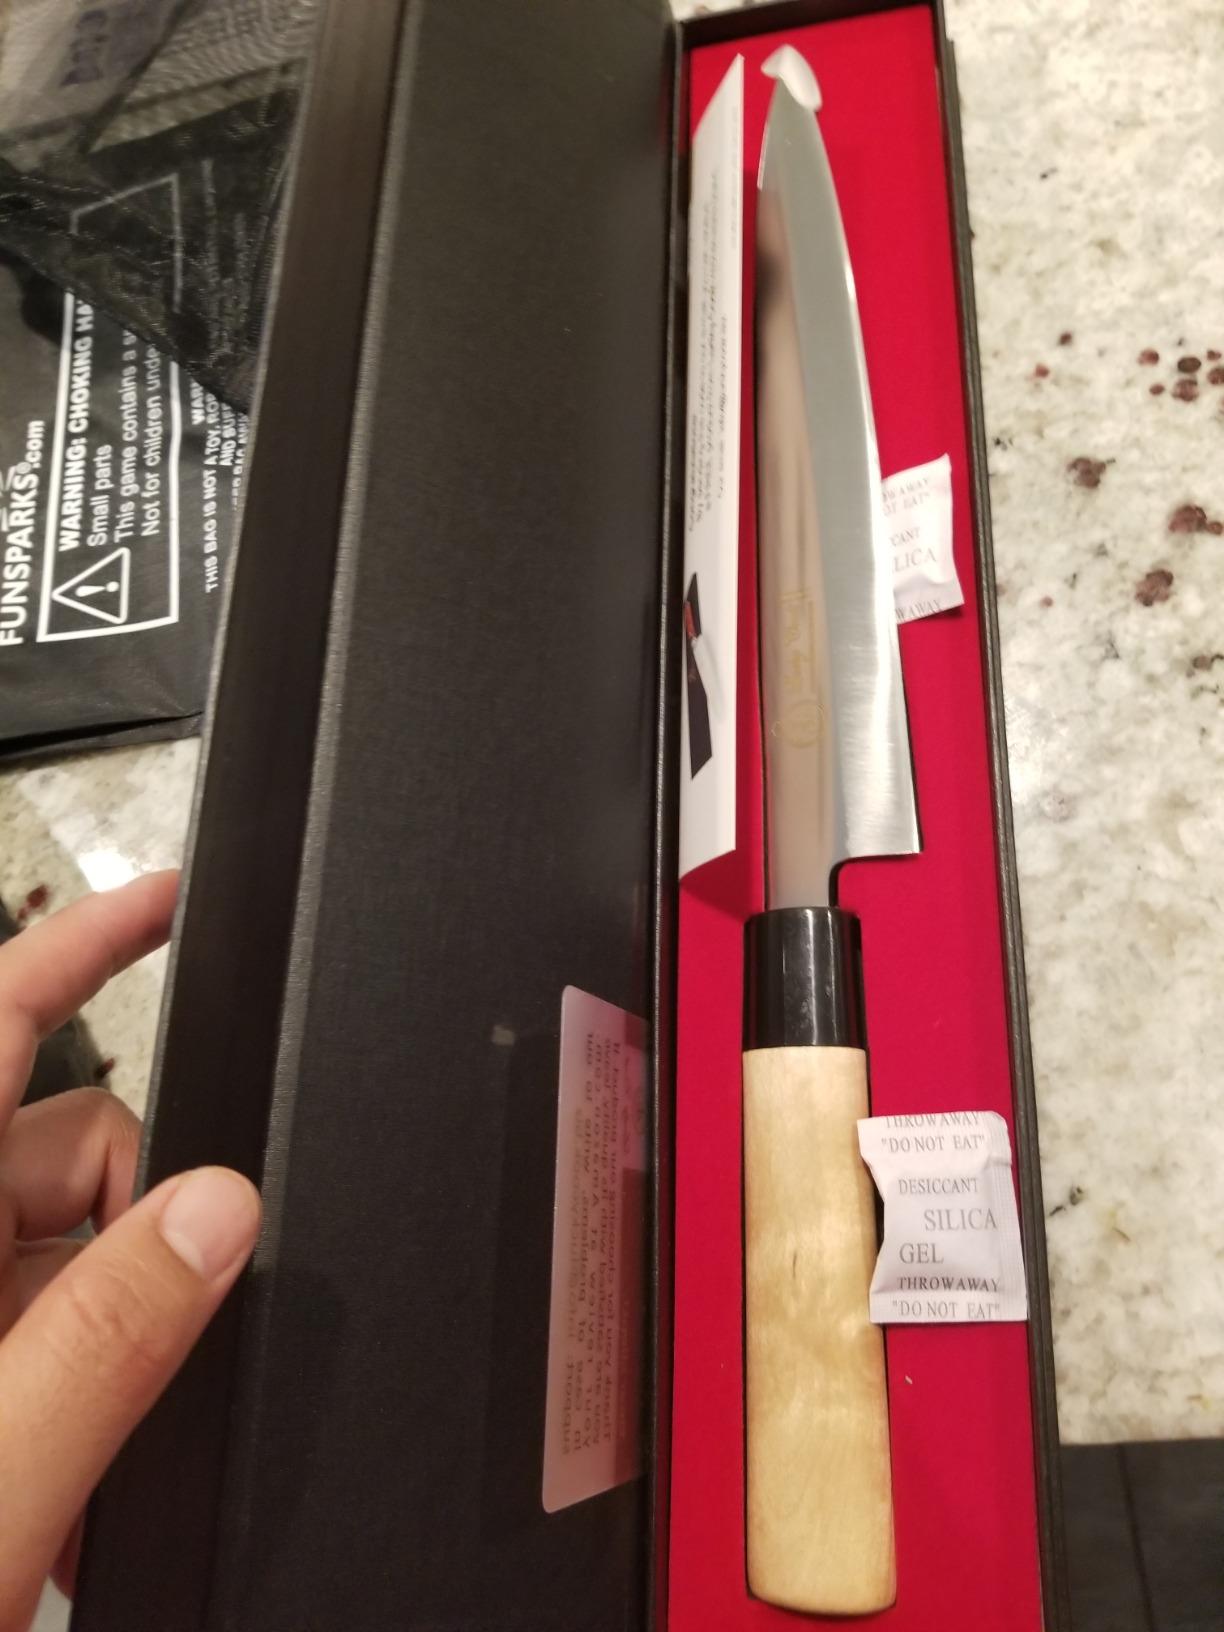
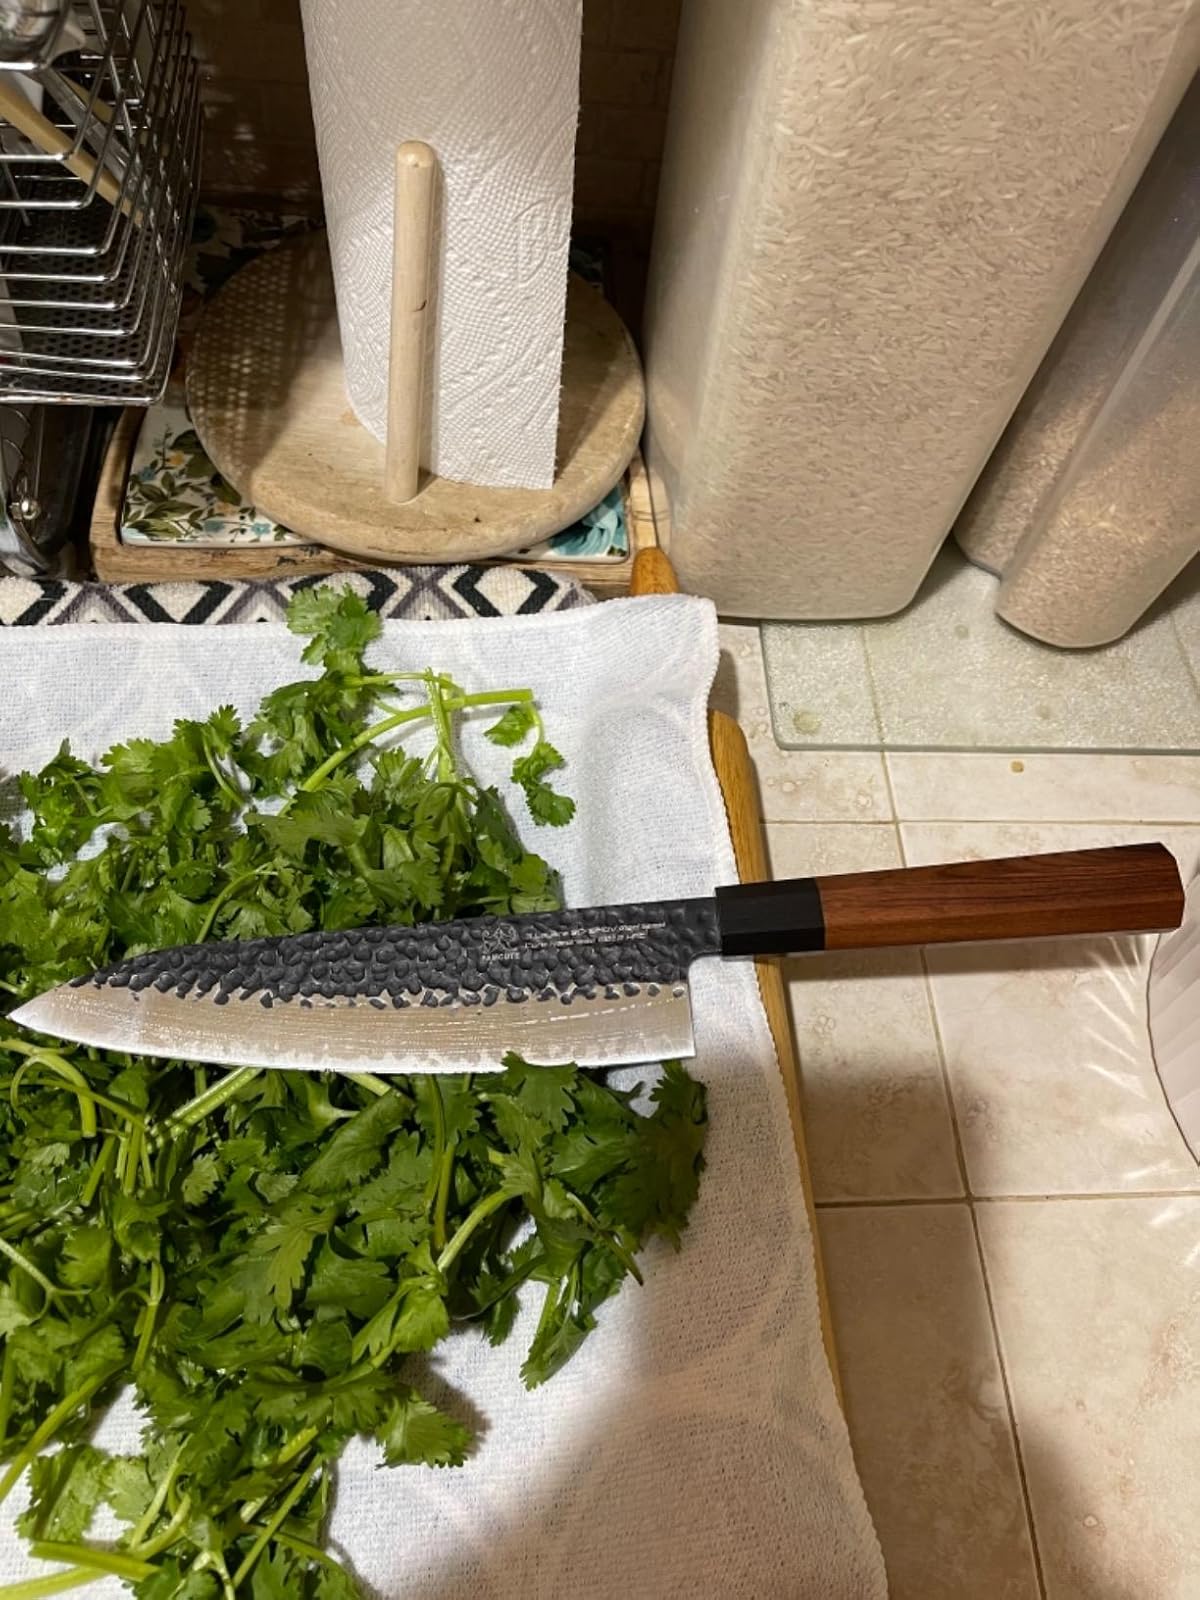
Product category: items_knife
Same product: no